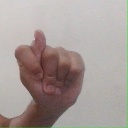
अक्षर: ट